University of Toronto

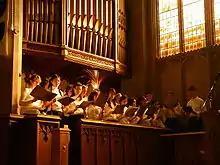
Sunlight fills Knox College Chapel during a Christmas concert of the engineering faculty's Skule Choir.

Since 1926, the University of Toronto has been a member of the Association of American Universities, a consortium of the leading North American research universities. The university manages by far the largest annual research budget of any university in Canada with sponsored direct-cost expenditures of $878 million in 2010. In 2021, the University of Toronto was named the top research university in Canada by Research Infosource, with a sponsored research income (external sources of funding) of $1,234.278 million in 2020. In the same year, the university's faculty averaged a sponsored research income of $446,600, while graduate students averaged a sponsored research income of $61,000. The federal government was the largest source of funding, with grants from the Canadian Institutes of Health Research, the Natural Sciences and Engineering Research Council and the Social Sciences and Humanities Research Council amounting to about one-third of the research budget. About eight per cent of research funding came from corporations, mostly in the healthcare industry.